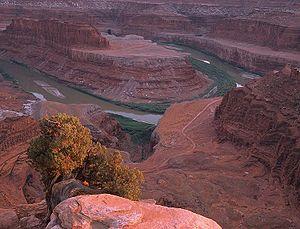
Cet article et une liste des parcs et monuments de l'État de l'Utah aux États-Unis.
Liste des parcs d'État de l'Utah aux États-Unis d'Amérique par ordre alphabétique. Ils sont gérés par l'Utah State Parks.